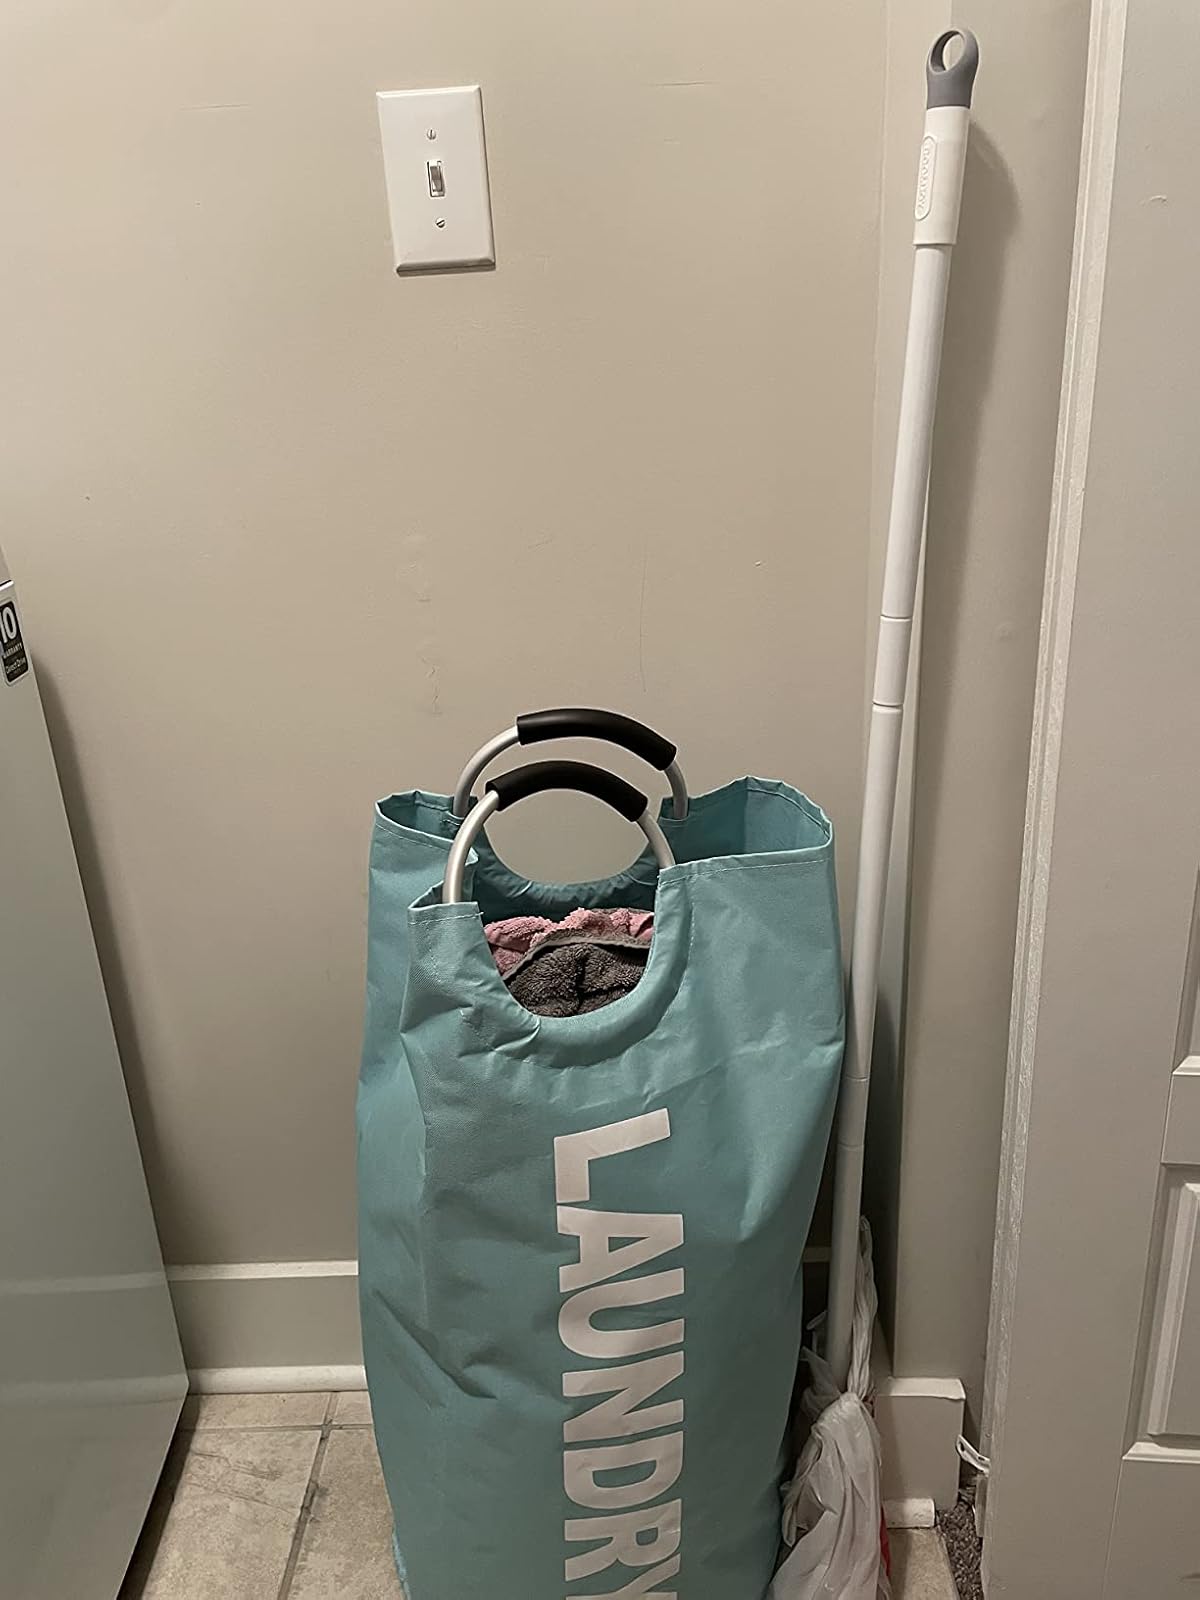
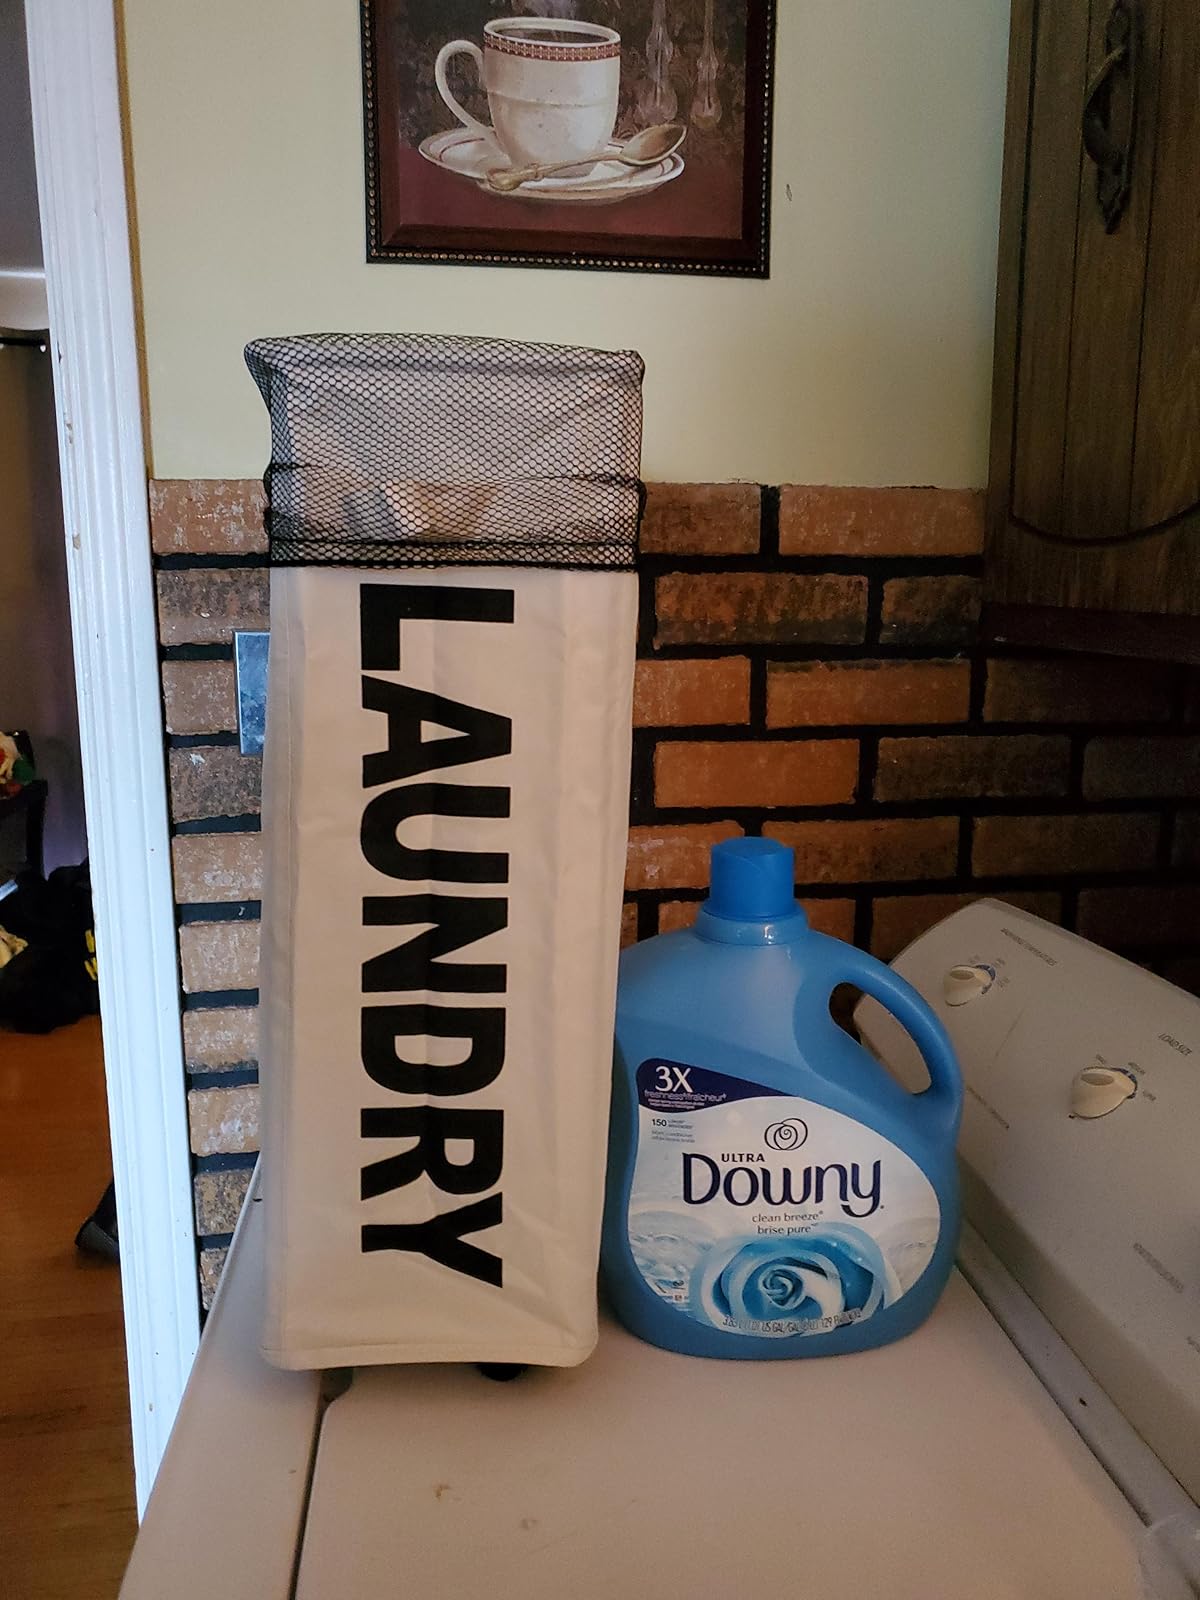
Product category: items_hamper
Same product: no